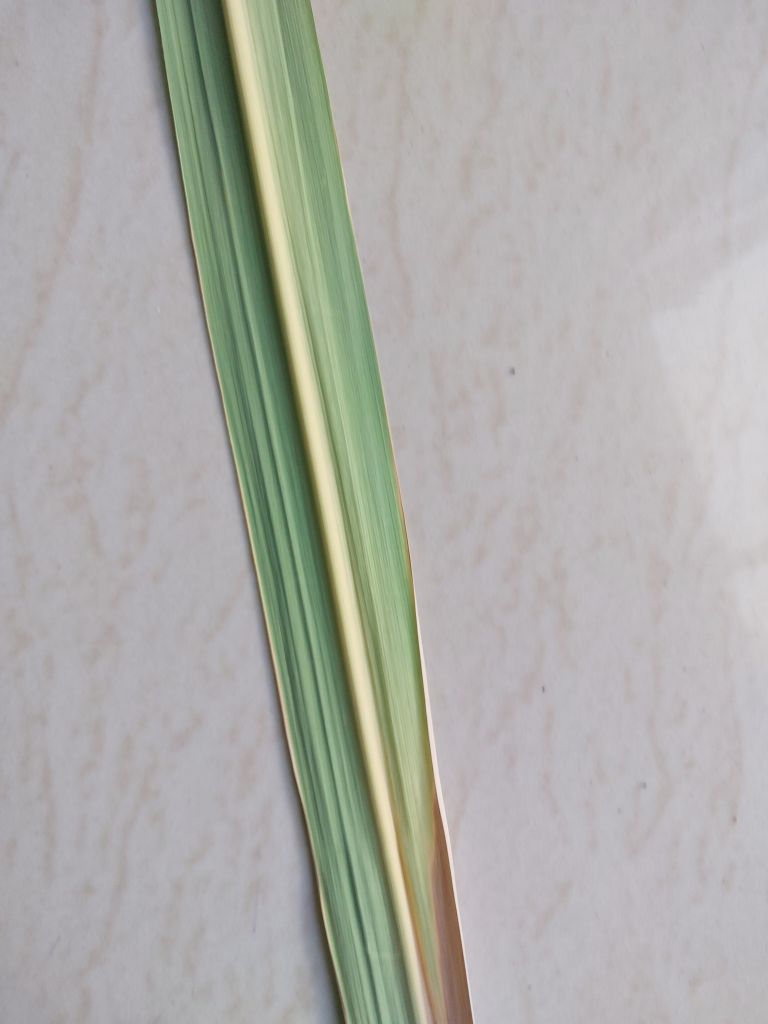
Label: Yellow Leaf